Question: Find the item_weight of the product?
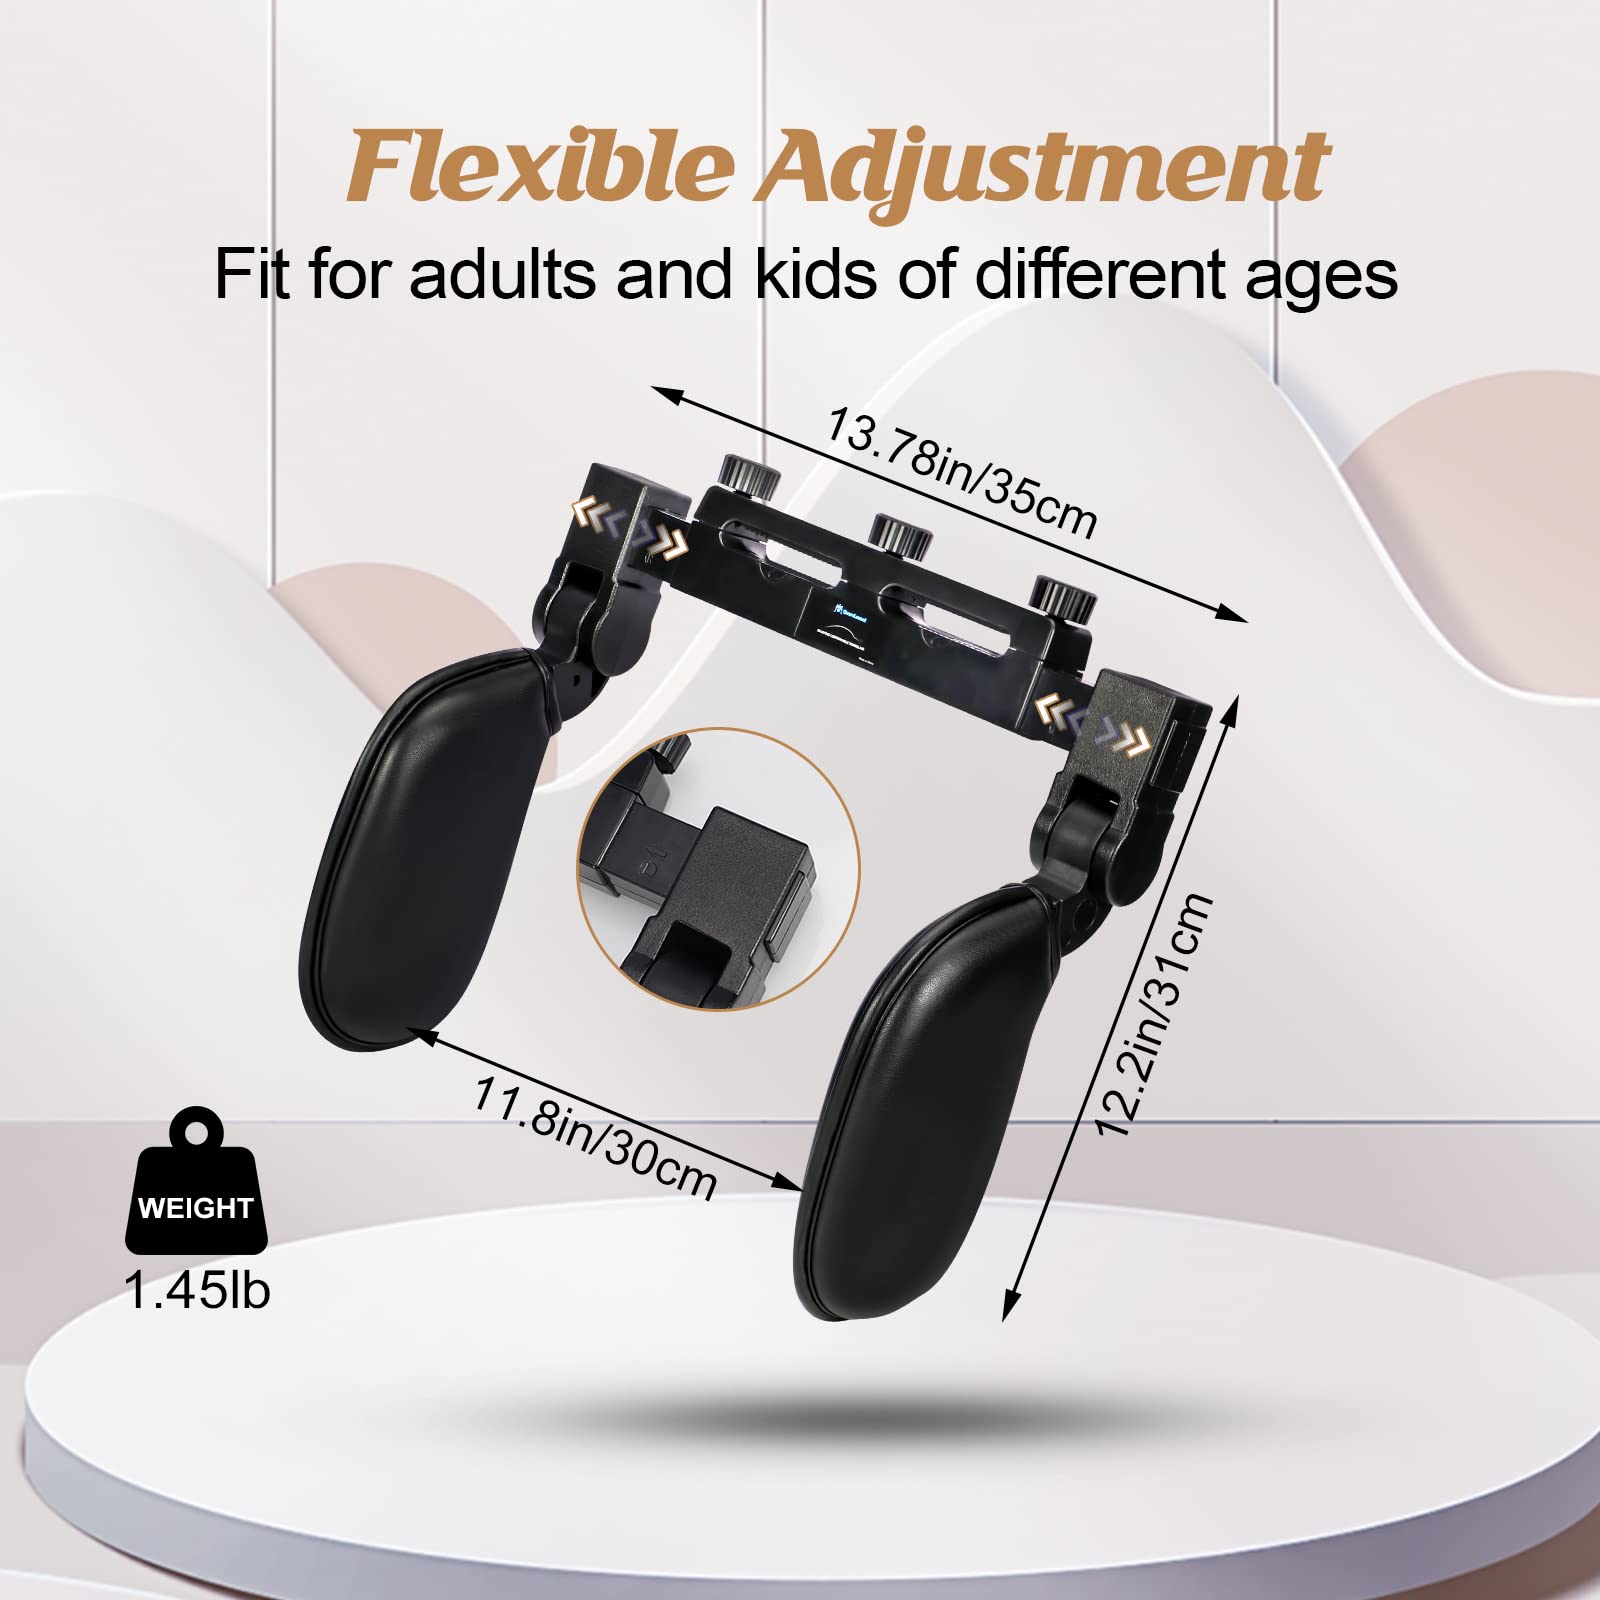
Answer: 1.45 pound